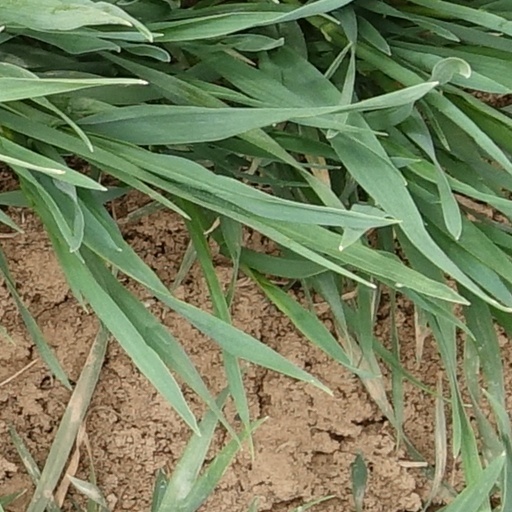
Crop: wheat